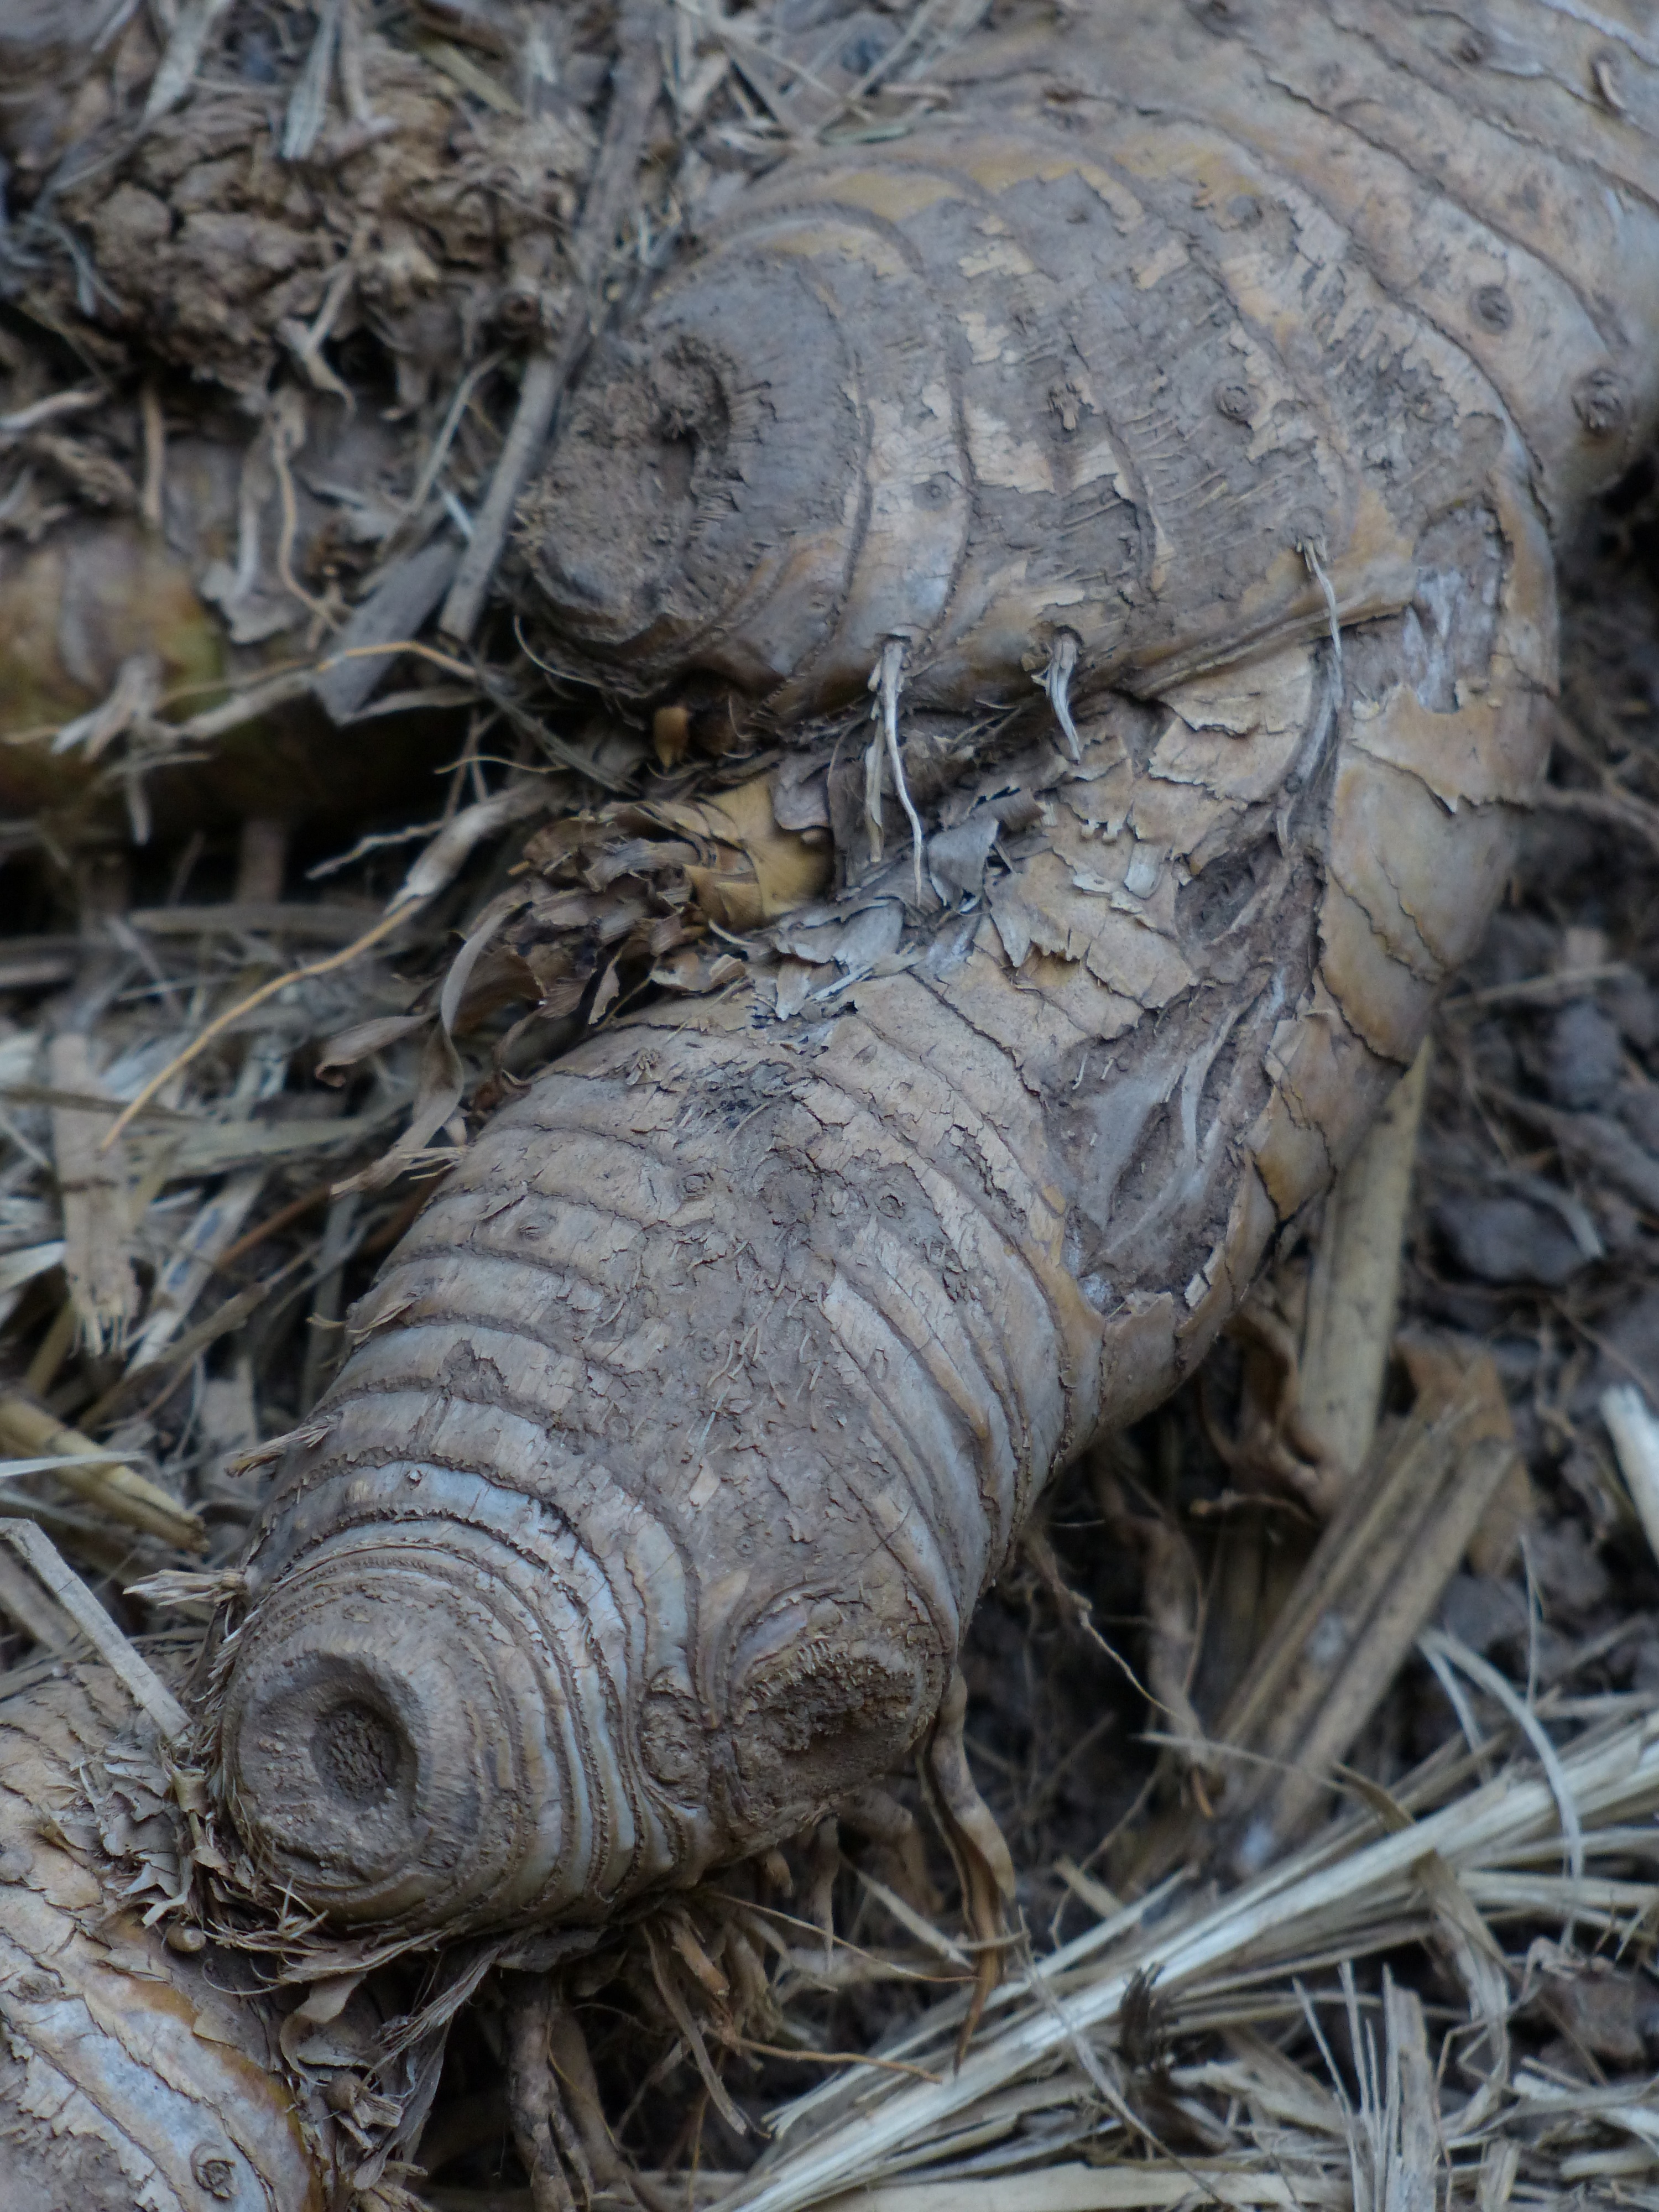
reed, wildlife, insect, reptile, fauna, root, tubers, bamboo, common snapping turtle